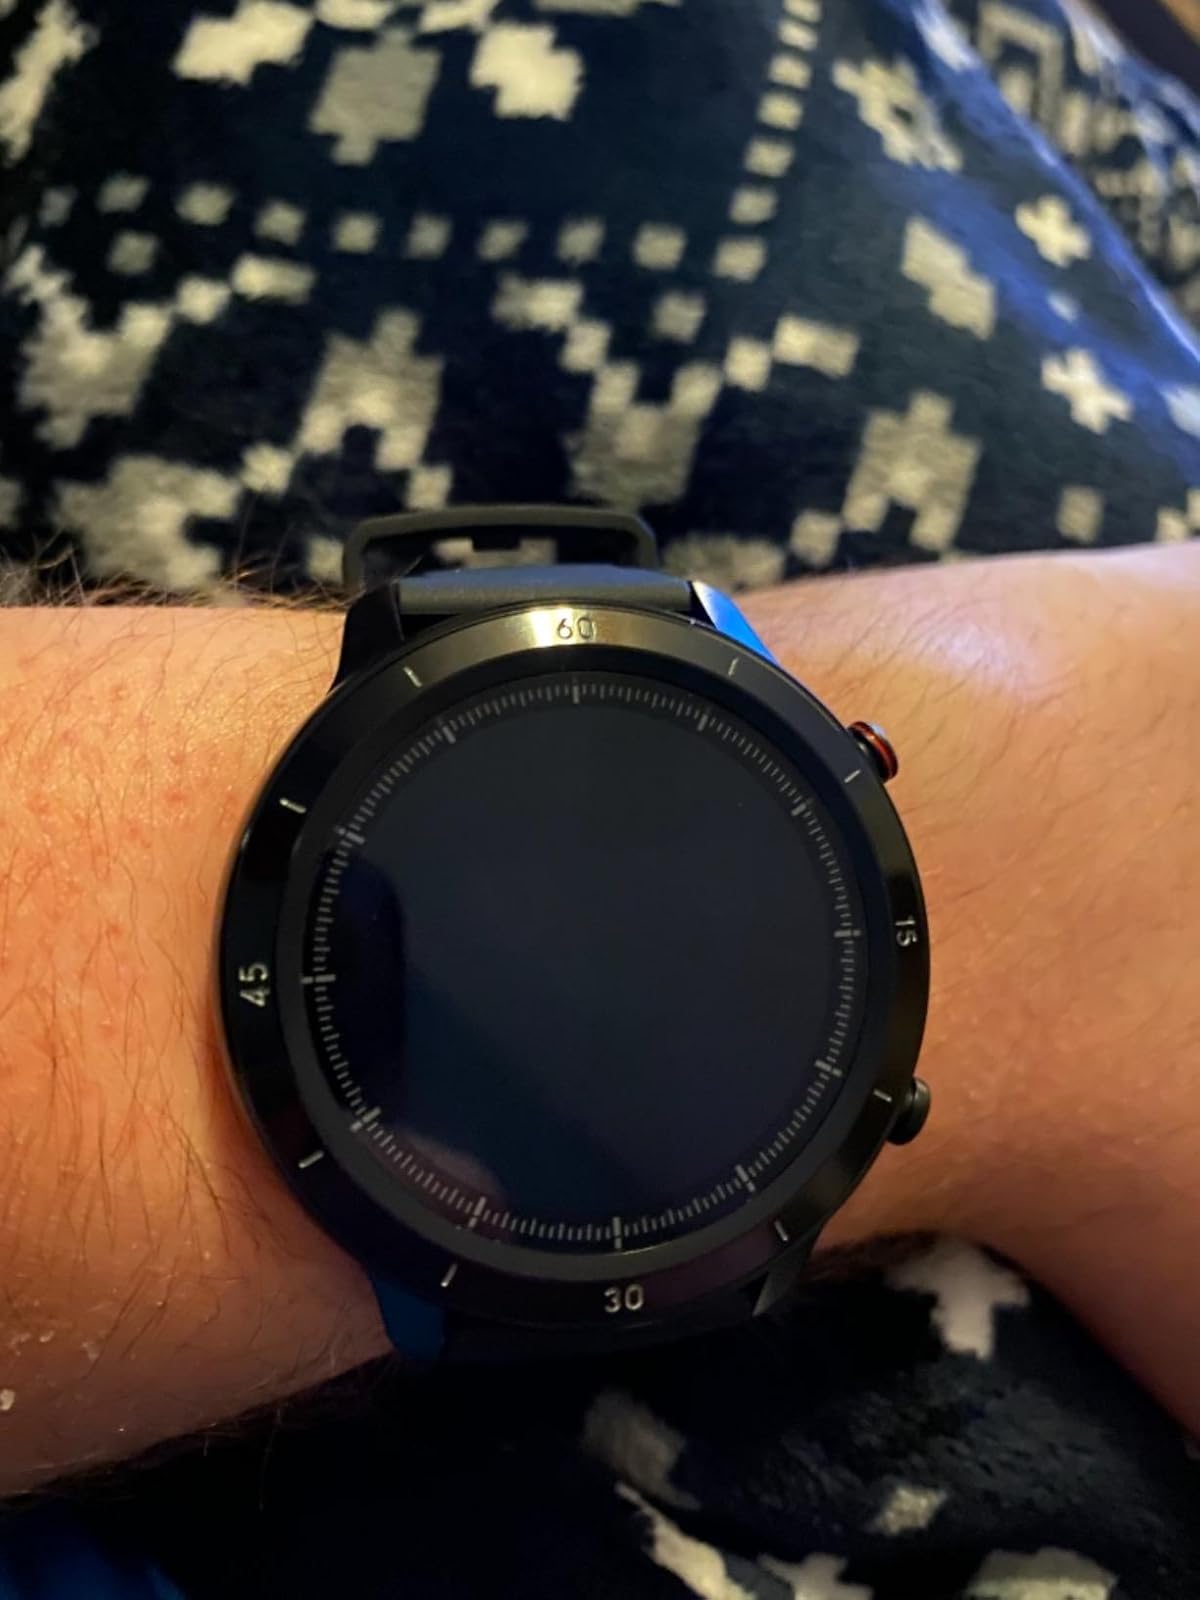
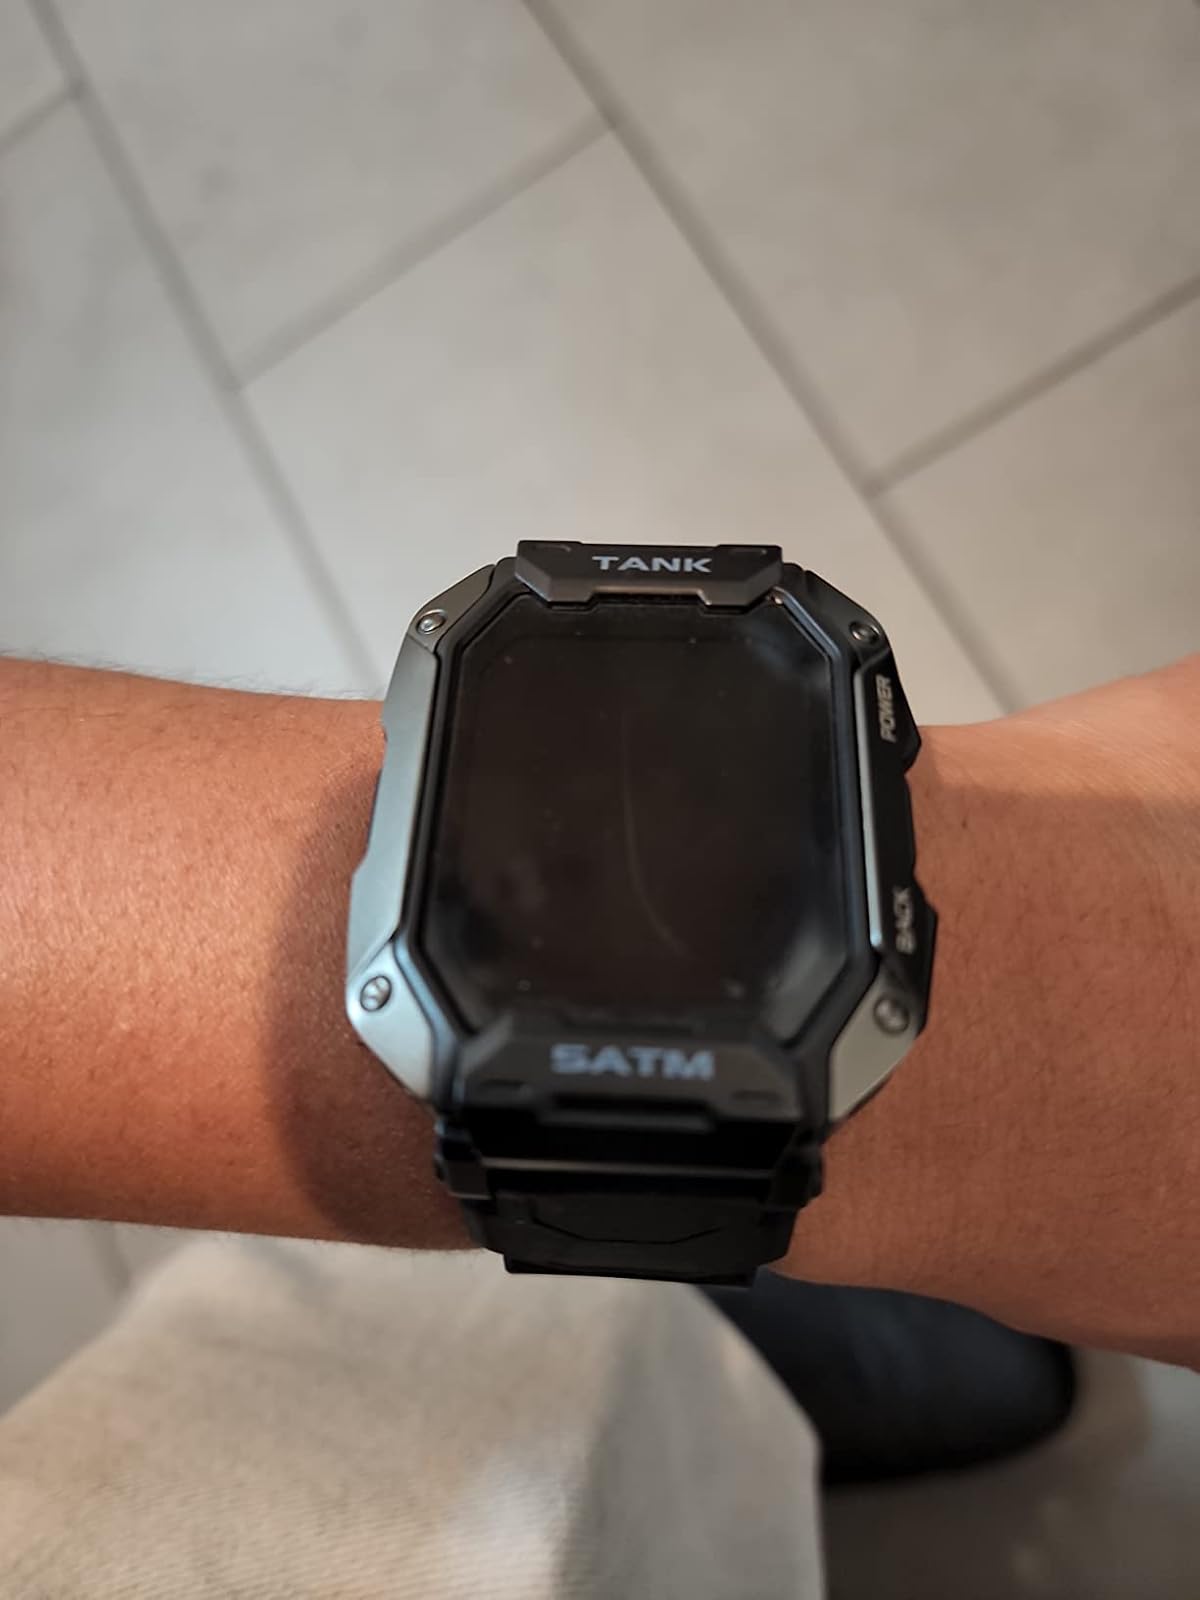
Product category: smartwatch
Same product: no